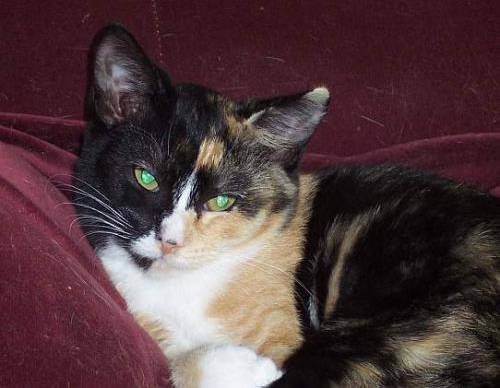
Label: cat